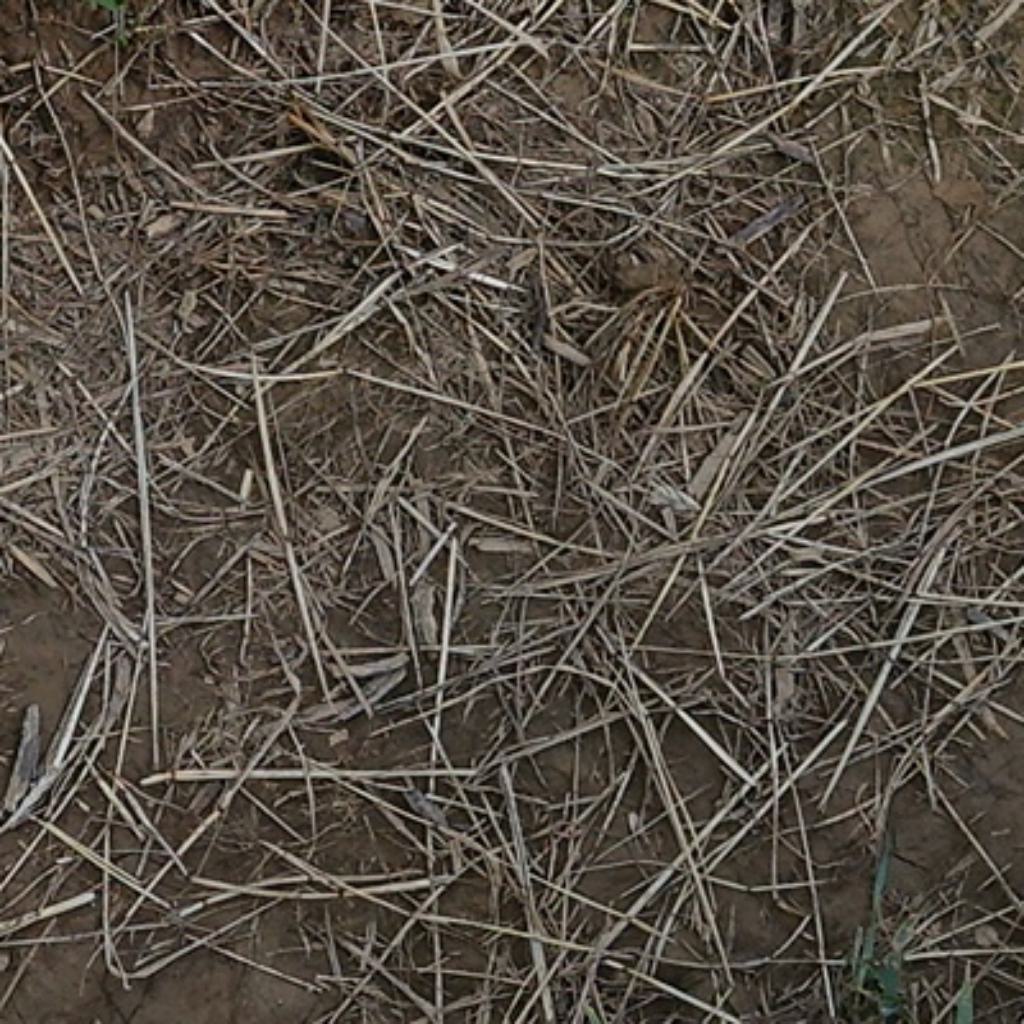
Country: France
Location: VLB
Wheat development stage: Filling